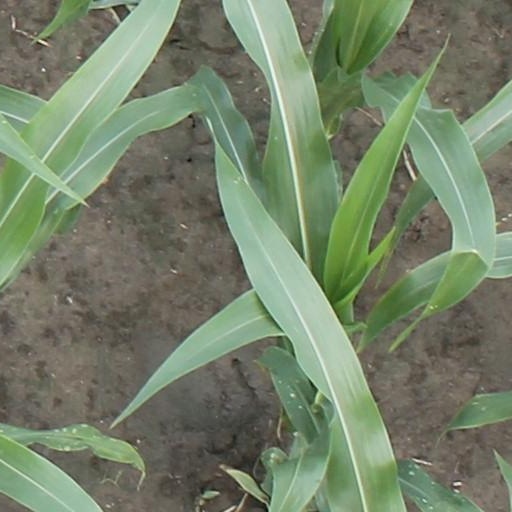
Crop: maize; corn